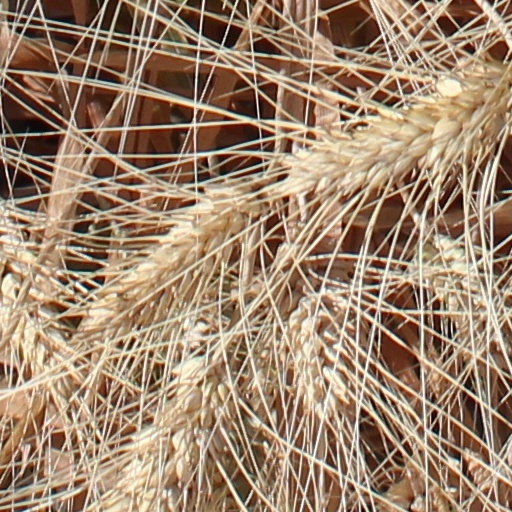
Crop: wheat